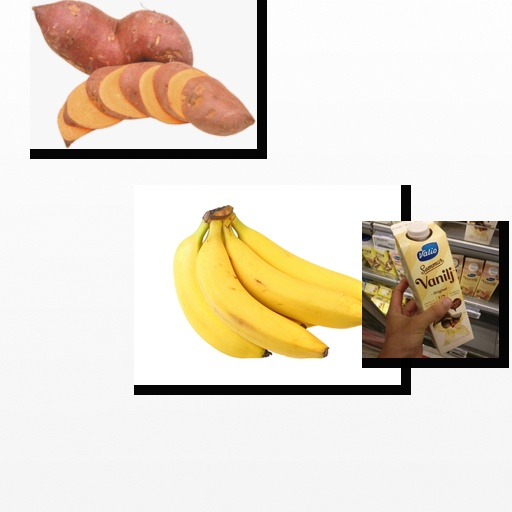
Food items: banana, vanilla_yoghurt, sweet_potato